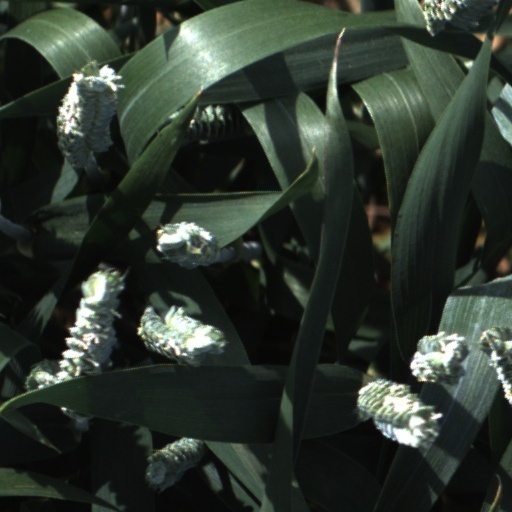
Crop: wheat